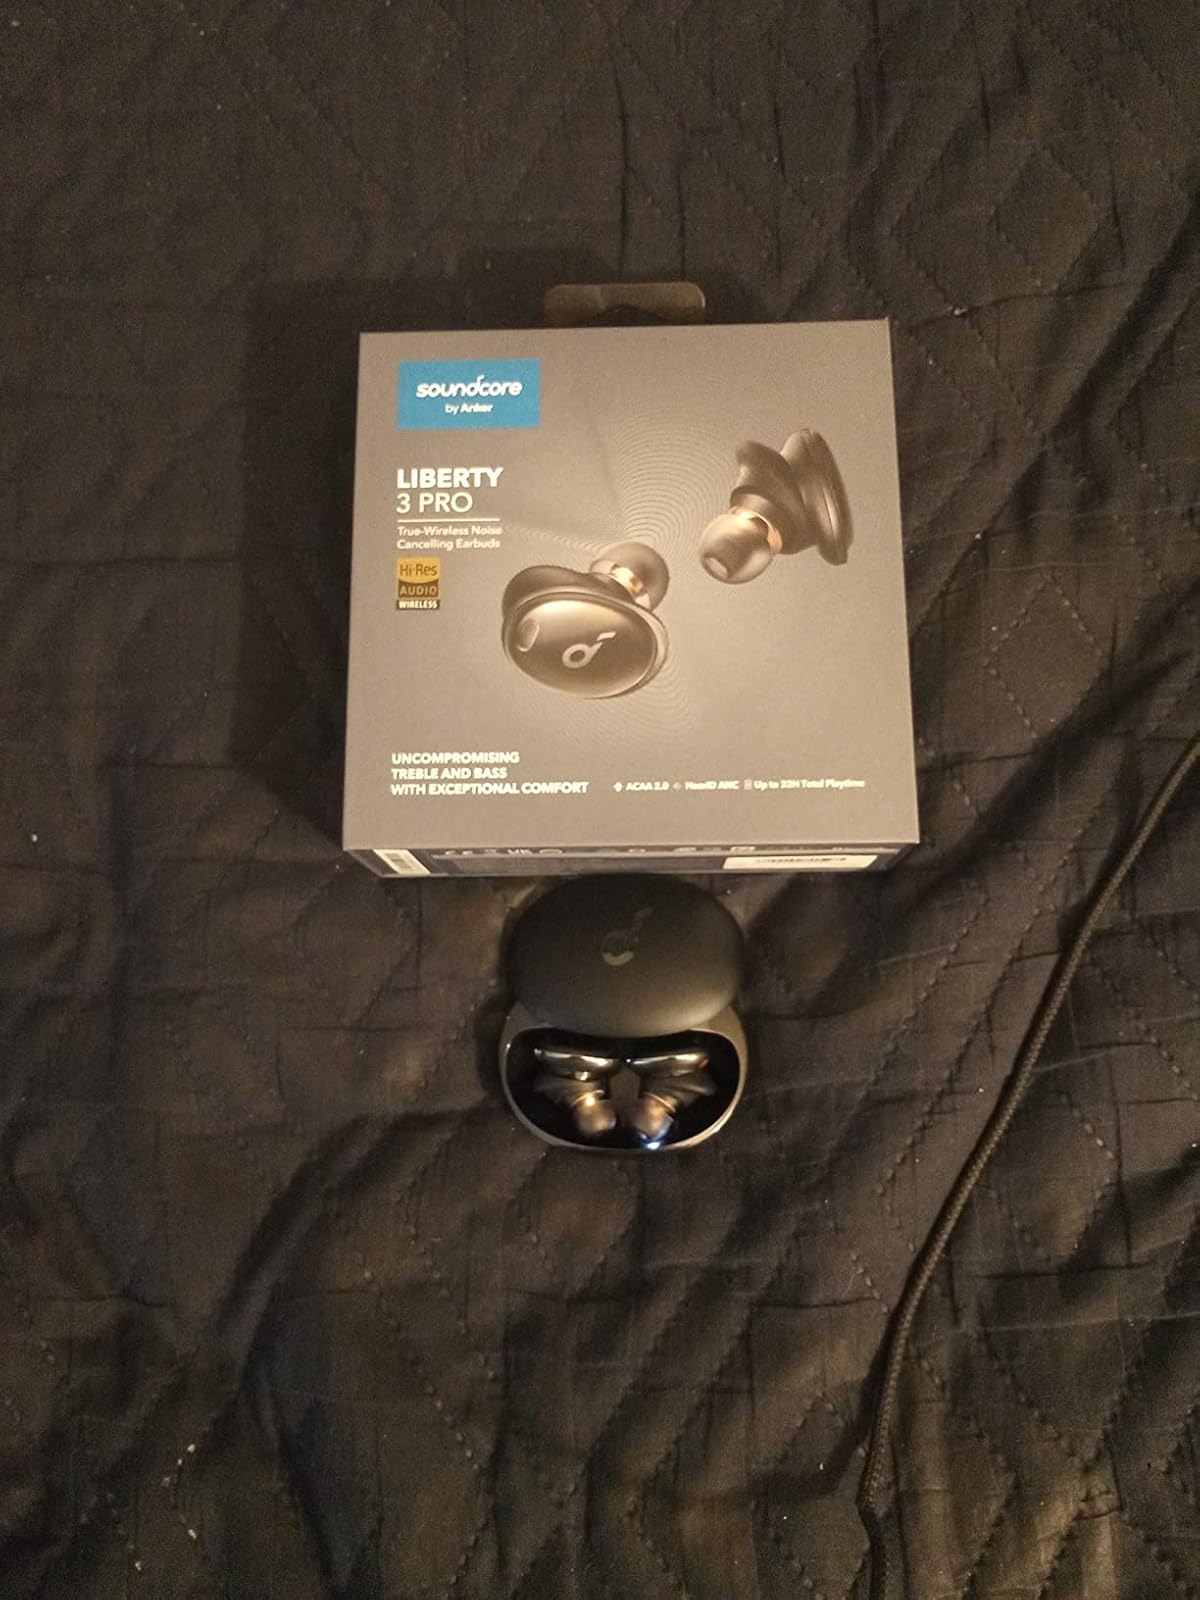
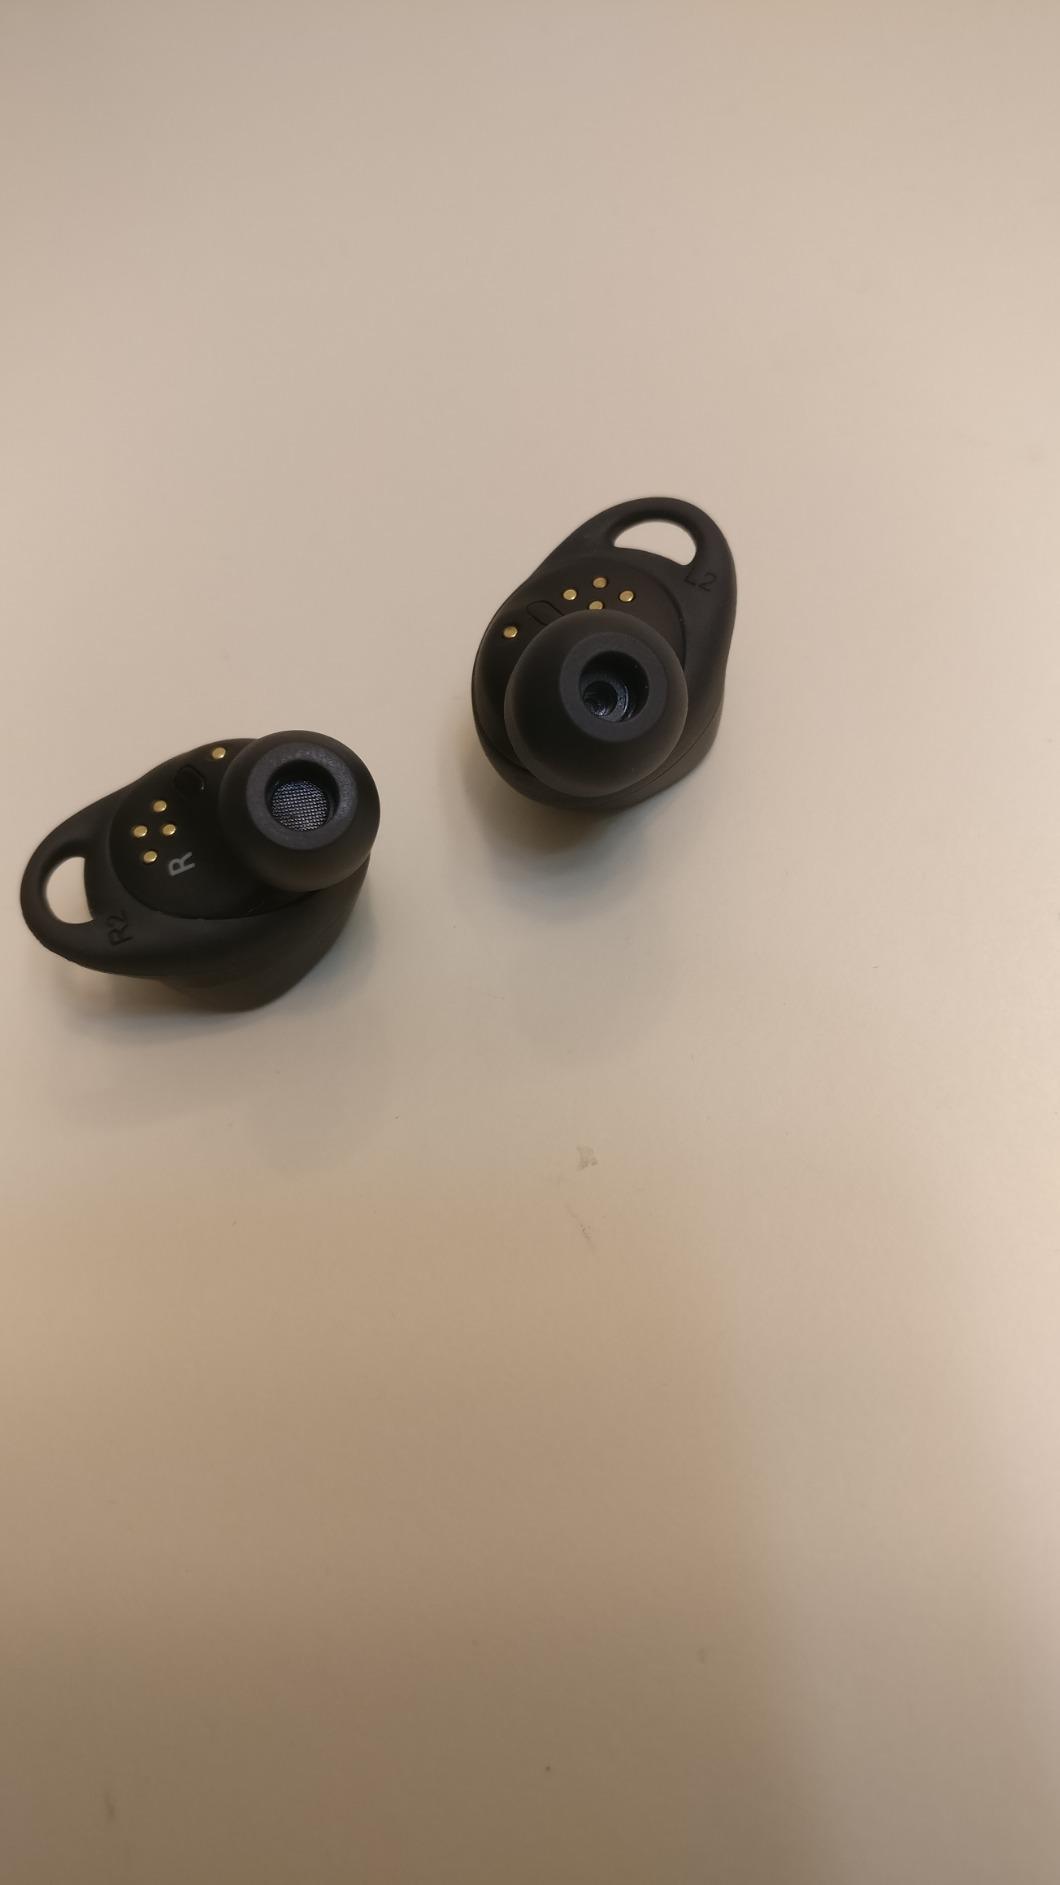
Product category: earbuds
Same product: no